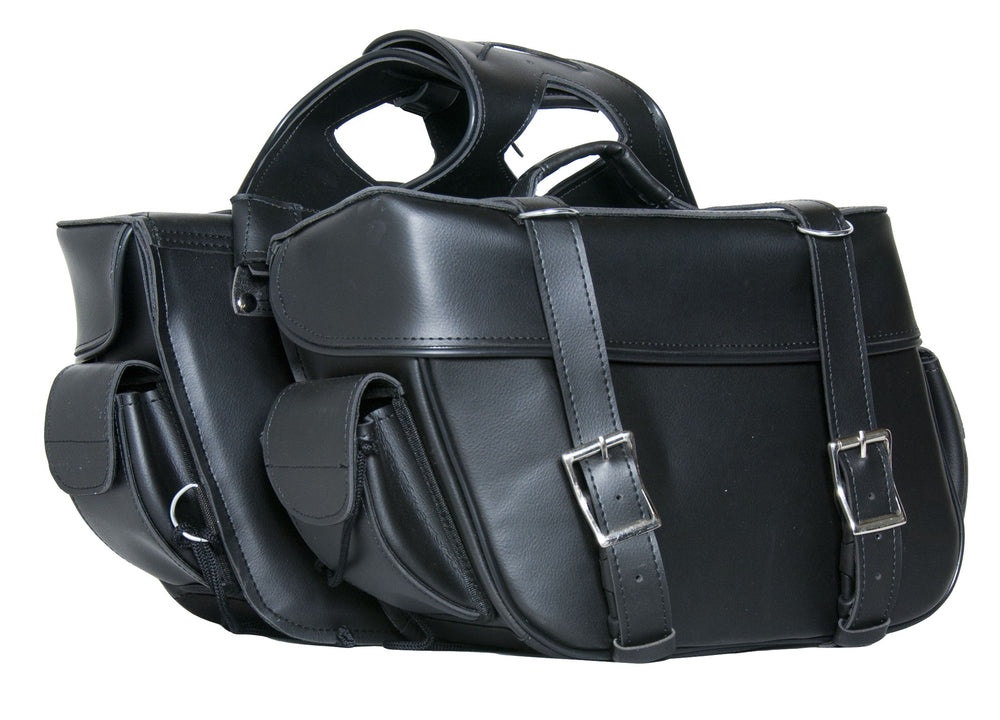
DS312 Two Strap Saddle Bag
2 Strap PVC Zip-off Bag. Chrome Plated Brass Buckles. Heat Resistant on Bottom. Quick Release. Size: 13x10x5x20
Brand: Daniel Smart Manufacturing
Category: Sporting Goods > Outdoor Recreation > Equestrian > Horse Tack Accessories > Saddle Accessories > Saddle Bags & Panniers